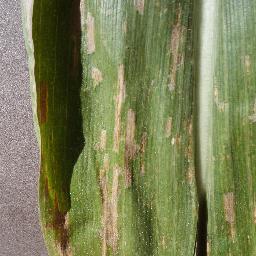
Label: Corn___Cercospora_leaf_spot Gray_leaf_spot